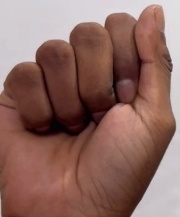
ASL sign: A